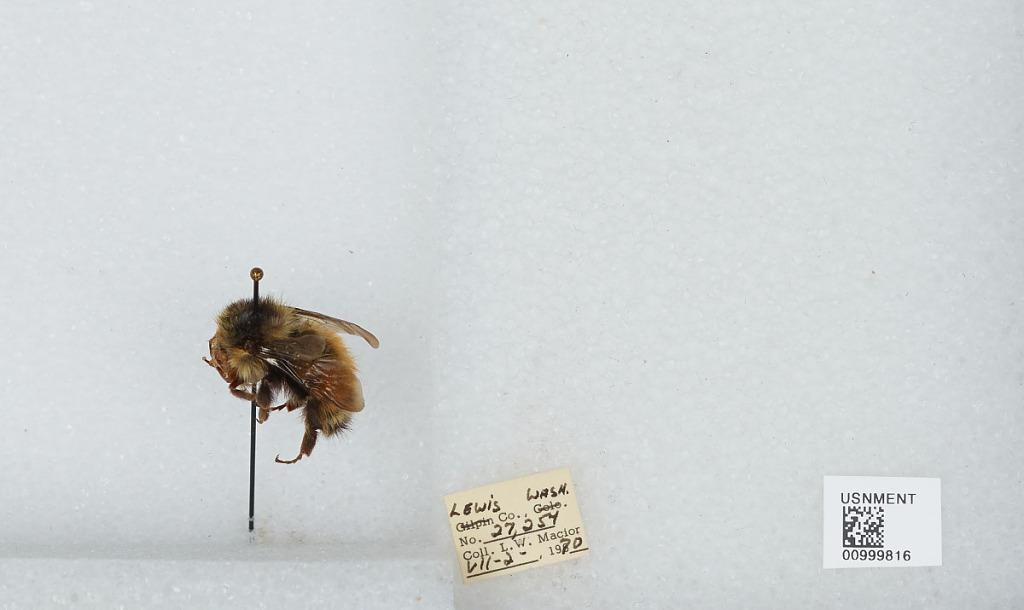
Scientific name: Bombus (Pyrobombus) melanopygus Nylander
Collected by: L. Macior
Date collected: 1970-7-2
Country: United States
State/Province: Washington
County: Lewis
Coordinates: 46.58, -122.4